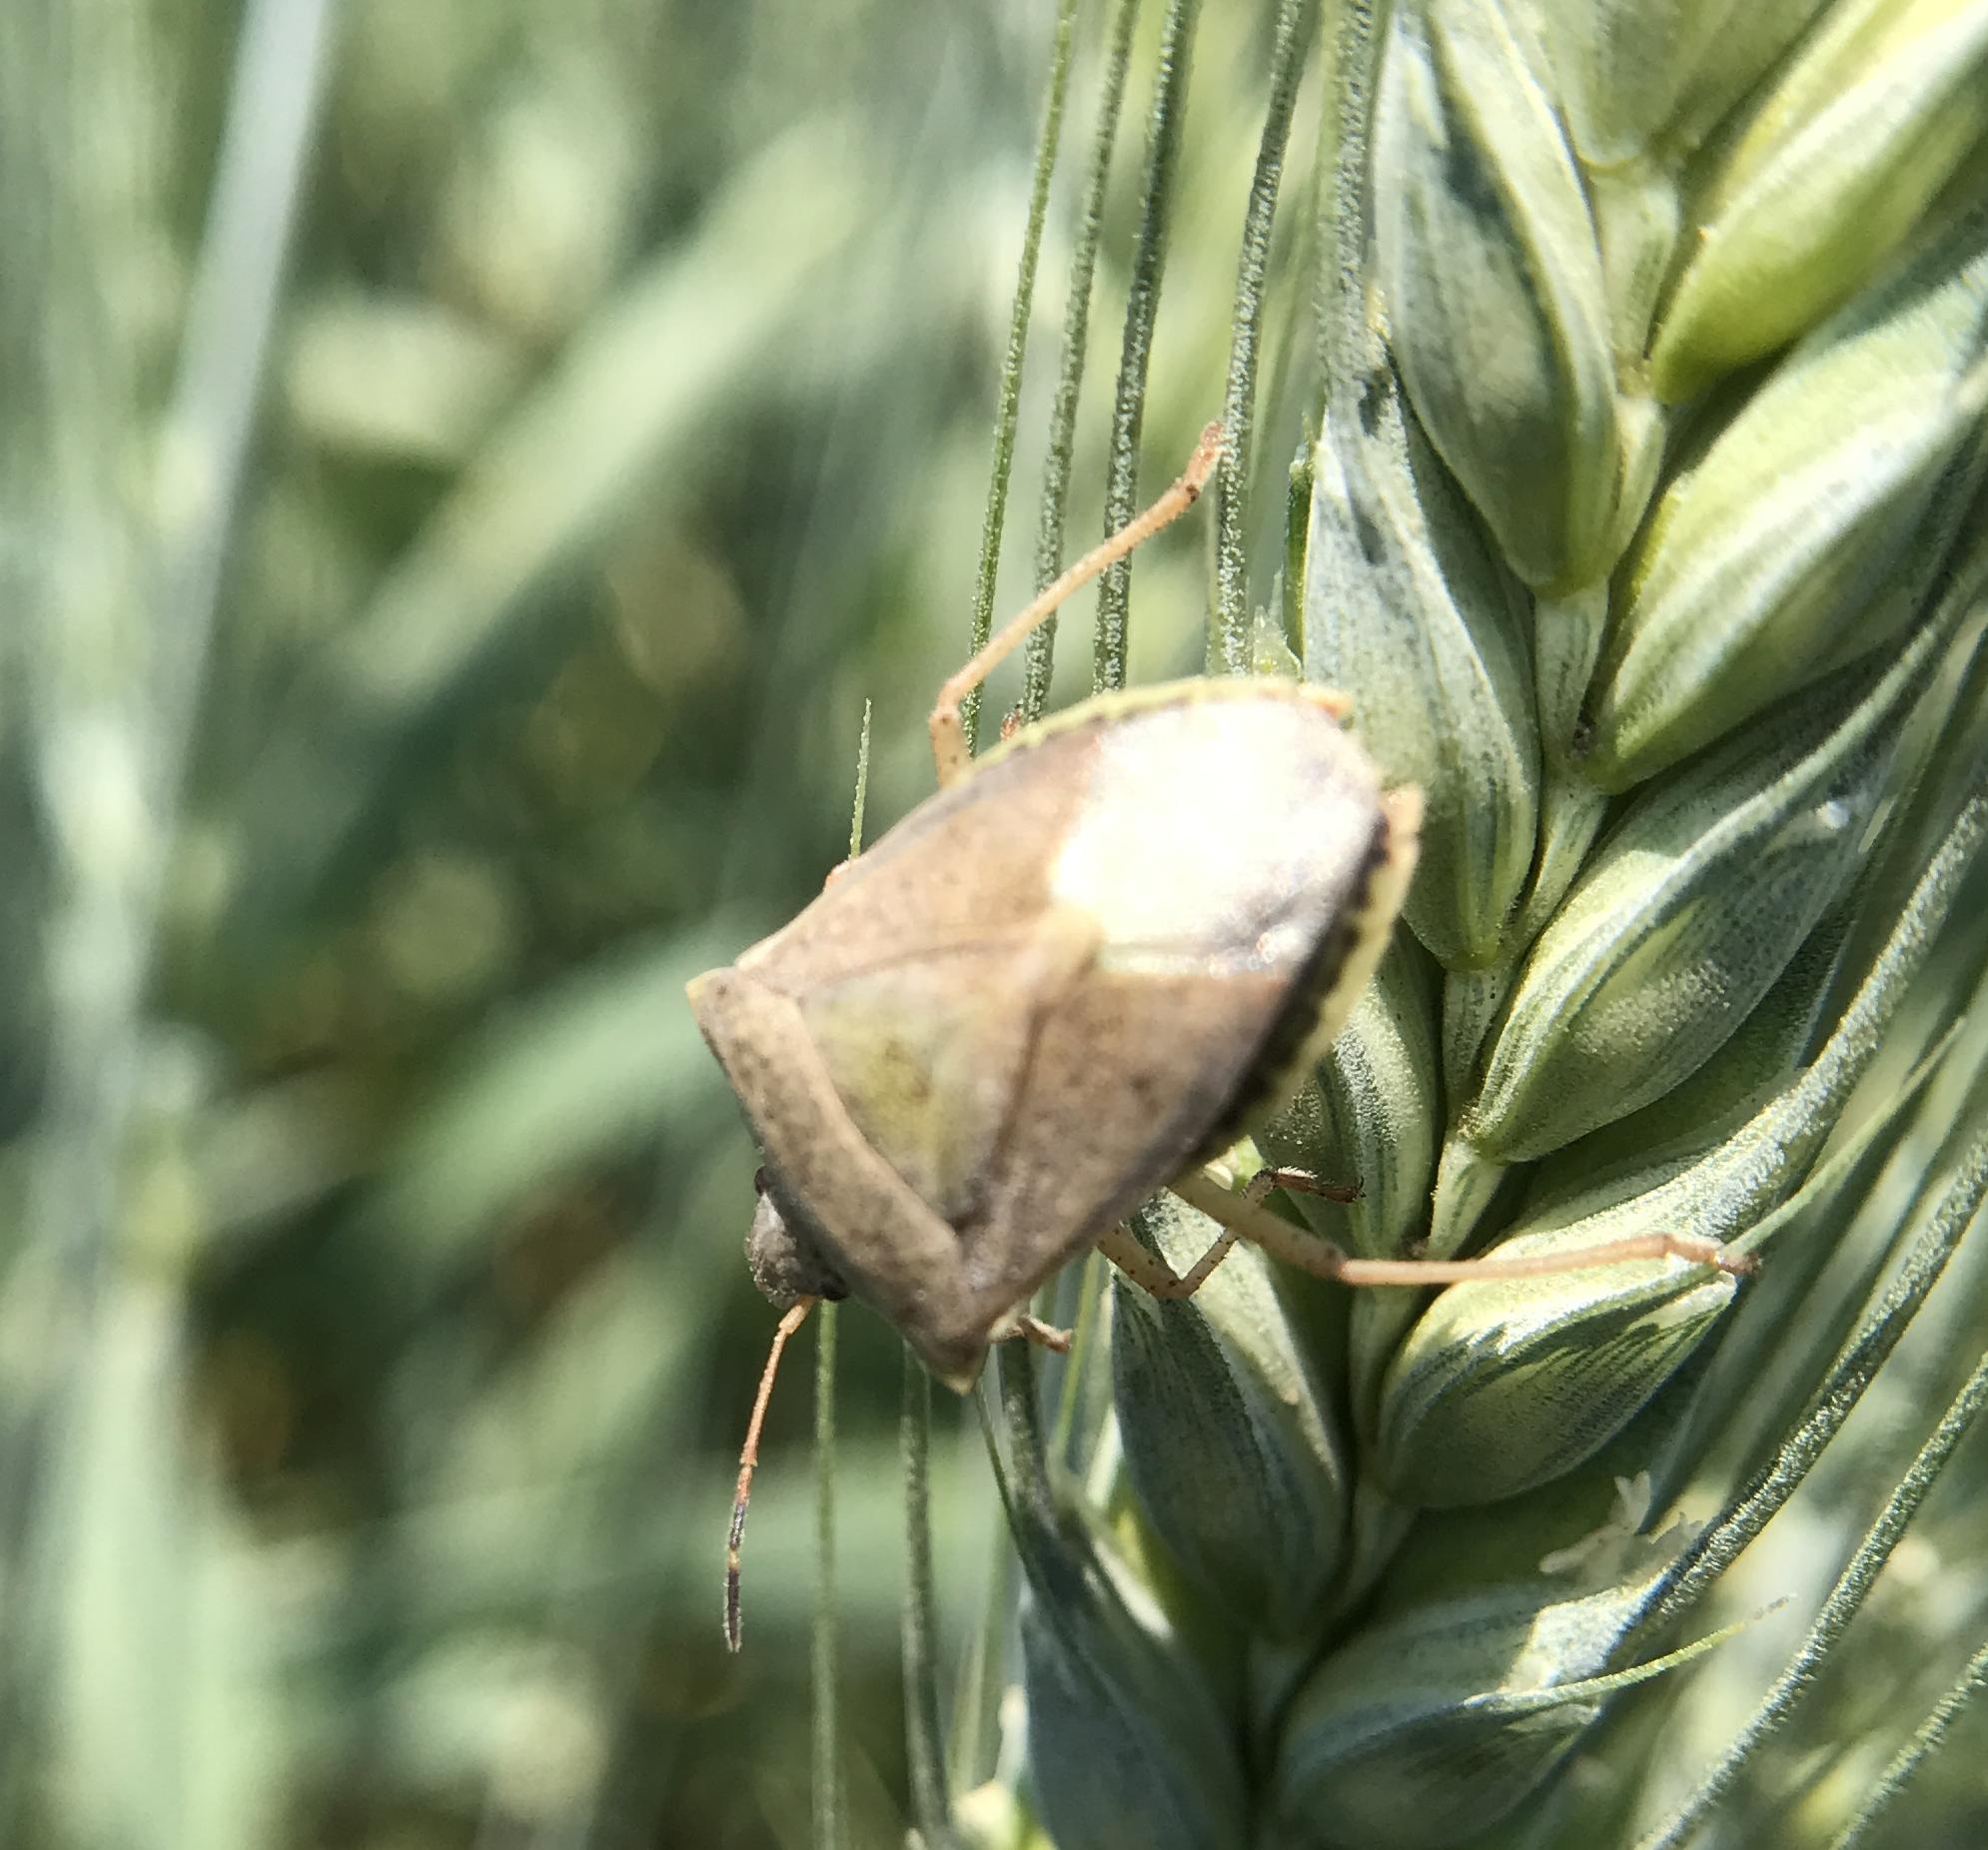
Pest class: stink_bug